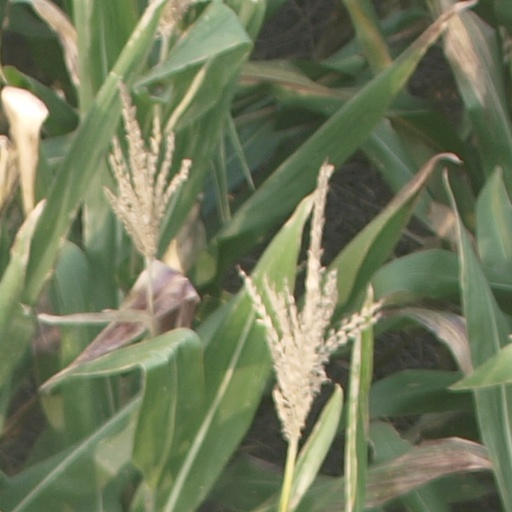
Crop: maize; corn